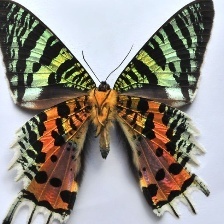
Species: MADAGASCAN SUNSET MOTH